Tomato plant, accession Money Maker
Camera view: bottom (45 deg); turntable rotation: 180 degrees
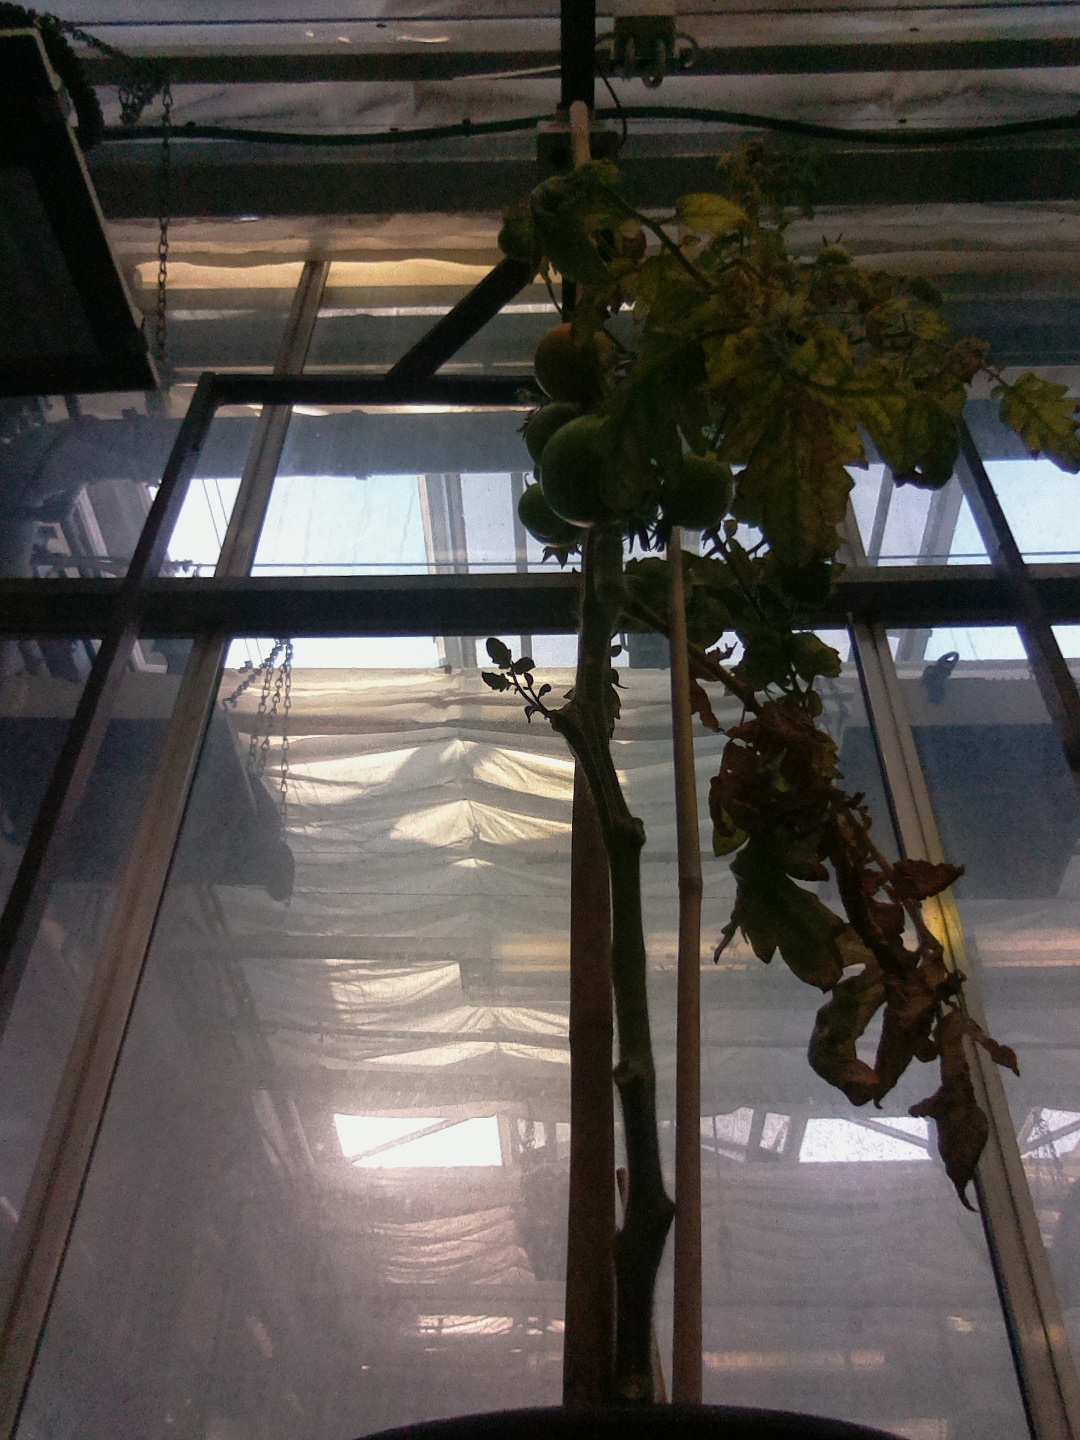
BBCH growth stage 80: fruits start showing typical ripe color (orange -> red)